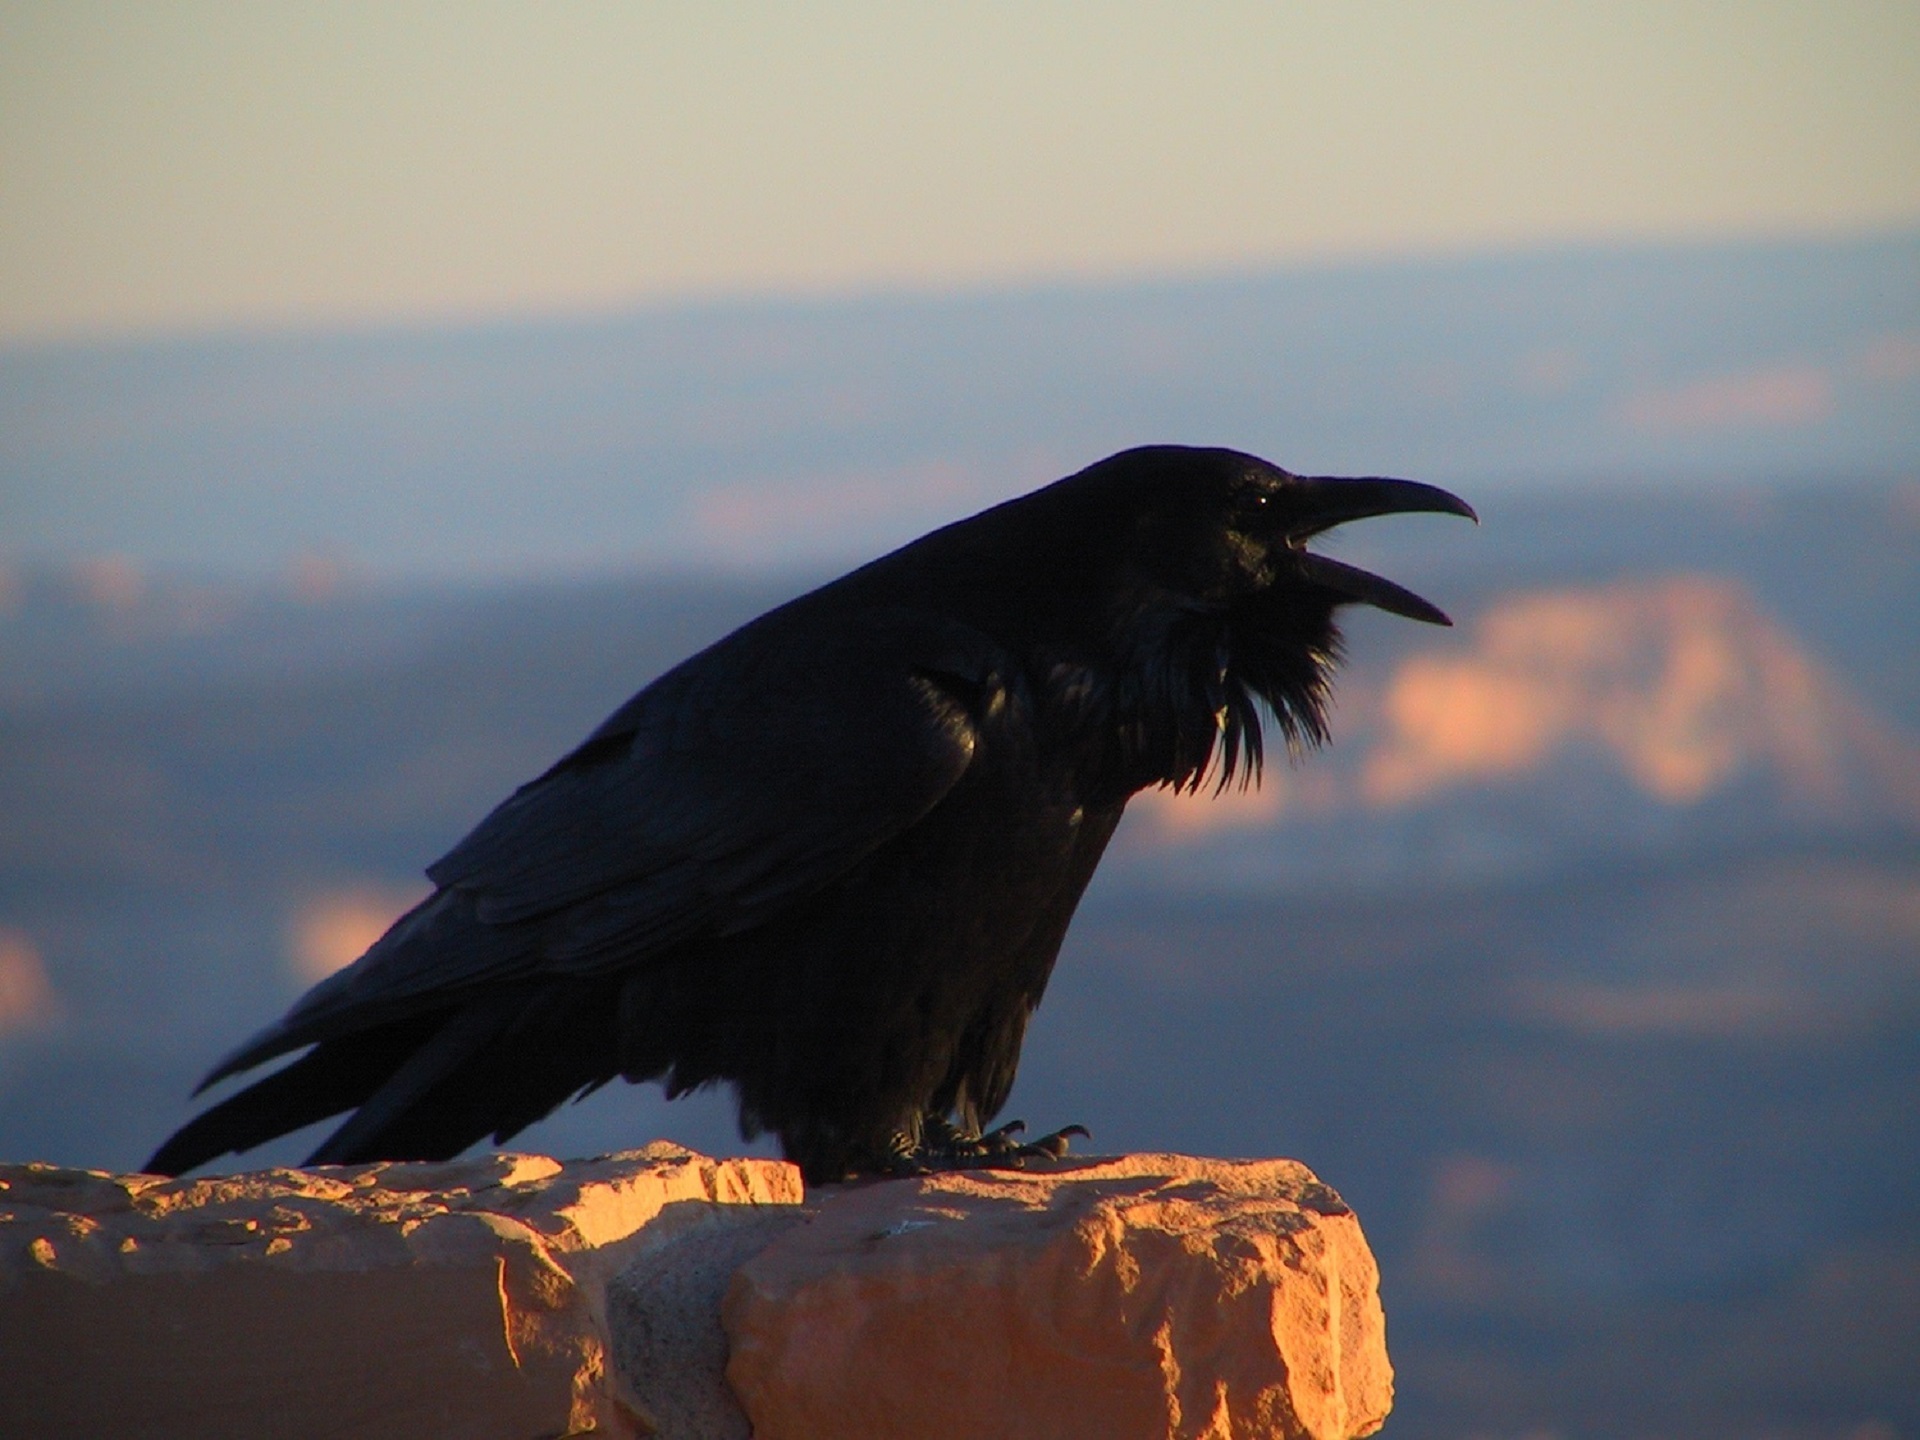
nature, bird, wing, sunset, spooky, profile, looking, dark, wildlife, portrait, beak, black, feather, fauna, crow, rook, vertebrate, raven, blackbird, perched, corvus, american crow, perching bird, crow like bird